Plug-in electric vehicles in Europe

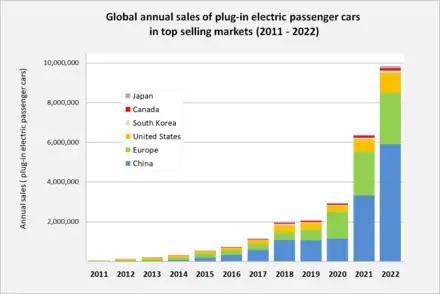
Annual sales of plug-in passenger cars in Europe compared to the world's top country markets between 2011 and 2023

Europe had about 5.6 million plug-in electric passenger cars and light commercial vehicles in circulation at the end of 2021, consisting of 2.9 million fully electric passenger cars, 2.5 million plug-in hybrid cars, and about 220,000 light commercial all-electric vehicles. , the European stock of plug-in passenger is the world's second largest market after China, accounting for 32% of the global car stock in 2020 Europe outsold China in 2020 as the world's largest plug-in passenger car market for the first time since 2015.